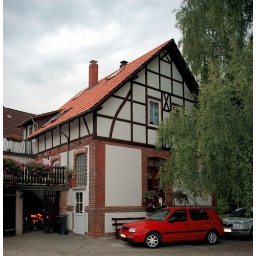
Reiner Dembeck's house in Edemissen. It is next door to his parent's house where he grew up.